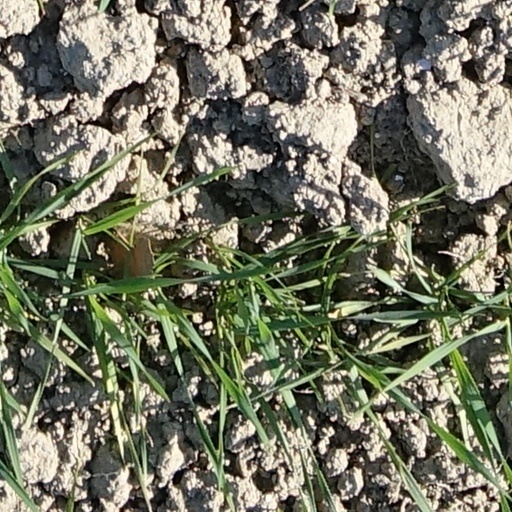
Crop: wheat